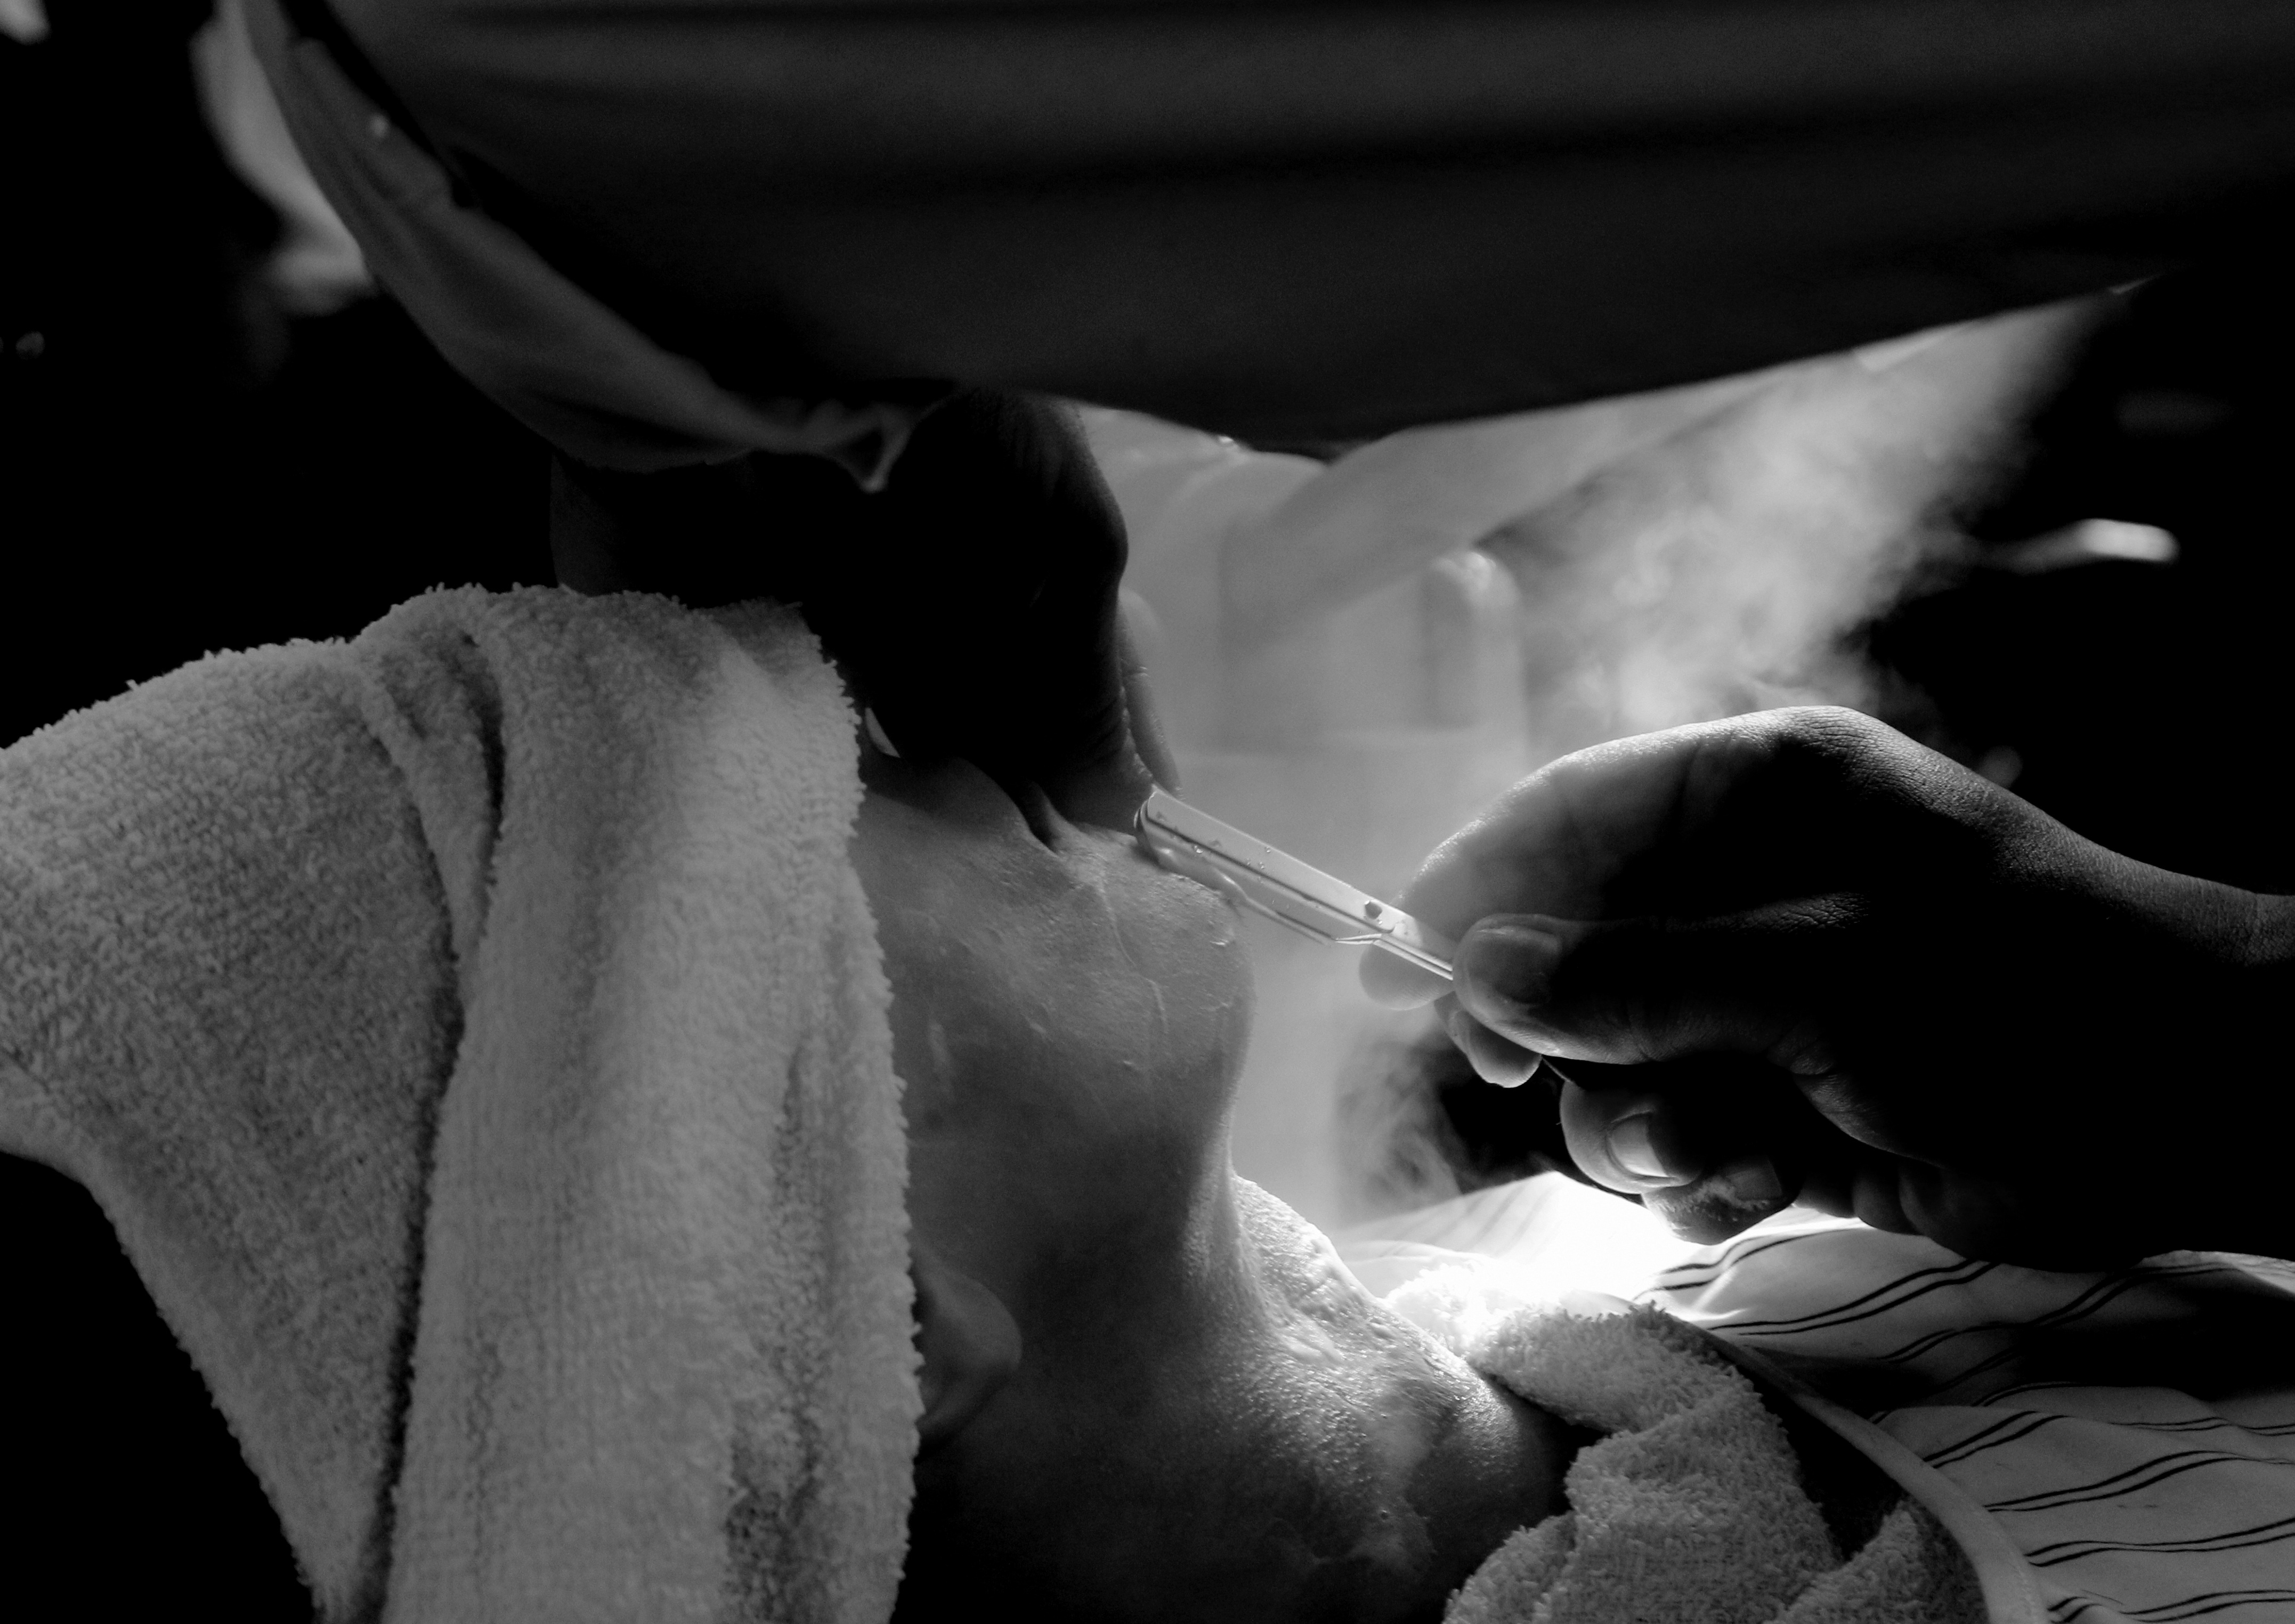
hand, man, light, black and white, white, photography, darkness, black, monochrome, towel, close up, human body, shaving, customer, face, eye, head, salon, organ, blade, barber, grooming, shave, razor, barber shop, sense, monochrome photography, film noir